Minor Ailment Scheme

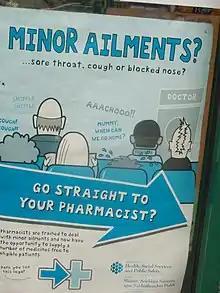
Minor Ailment Scheme poster Belfast 2007

Treatment is provided for conditions such as acute coughs, diarrhoea, earache and simple eczema in children. It is designed to enable people with minor health conditions to access medicines and advice they would otherwise visit their doctor for.